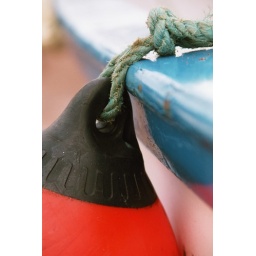
Detail of a boat in Teignmouth Harbour.  I like the &lt;i&gt;scrunchiness&lt;/i&gt; of that old blue rope.